At Home Among Strangers

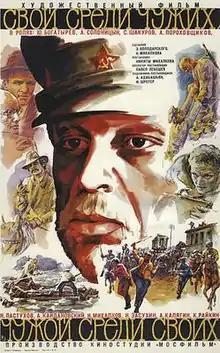
A 1974 Soviet movie poster

A Friend to Foes, a Foe to Friends ("Svoy sredi chuzhikh, chuzhoy sredi svoikh") is a 1974 Soviet Red Western film starring Yuri Bogatyryov and Anatoly Solonitsyn and directed by Nikita Mikhalkov. It is Mikhalkov's directorial debut. Produced mainly in colour, some scenes are black and white.